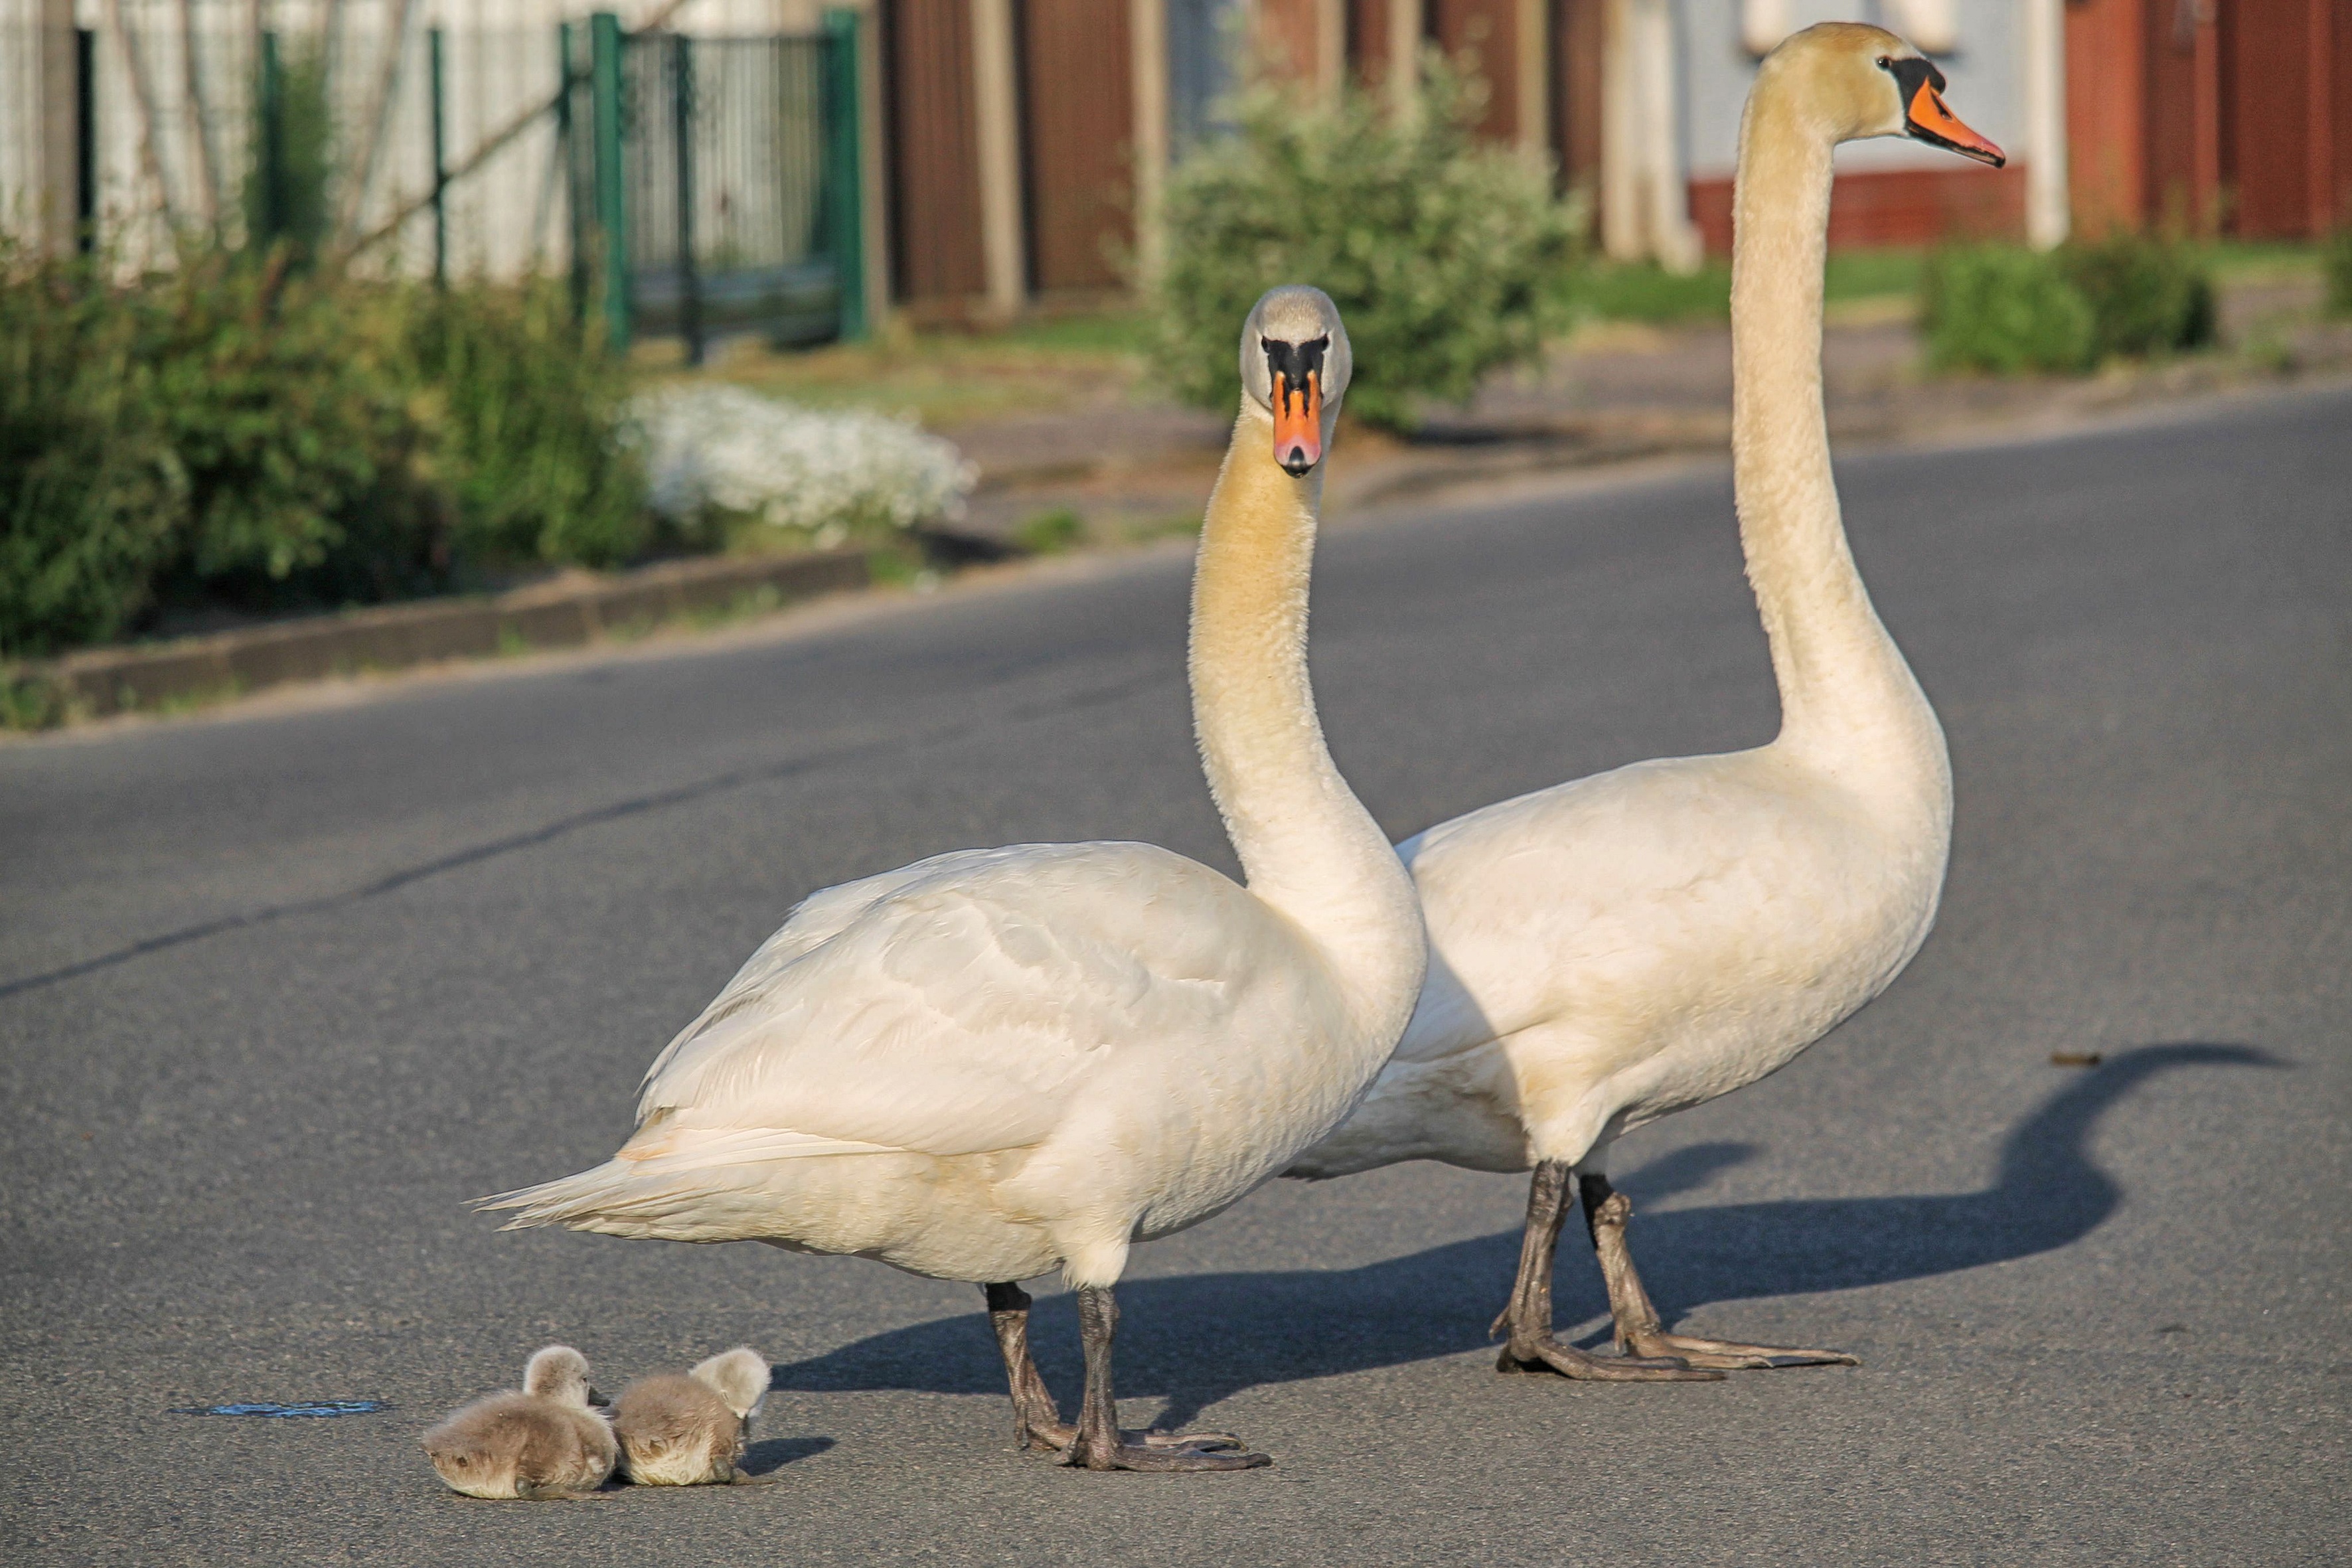
bird, wing, road, wildlife, beak, fauna, swan, swans, goose, vertebrate, waterfowl, water bird, swan family, bernhard klepel, baby swans, ducks geese and swans